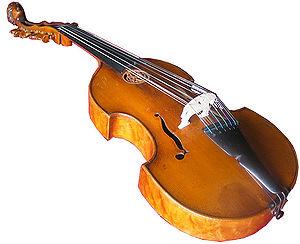
Viole d'amour vers 1770, Joseph-Nicolas Leclerc au quinze-vingts Paris. Marque de feu: Leclerc 1520 Paris
Tritt auf die Glaubensbahn, est une cantate religieuse de Johann Sebastian Bach composée à Weimar en 1714 pour le premier dimanche après le jour de Noël, le 30 décembre cette année-là. Pour cette destination liturgique, deux autres cantates ont franchi le seuil de la postérité : les BWV 28 et 122.